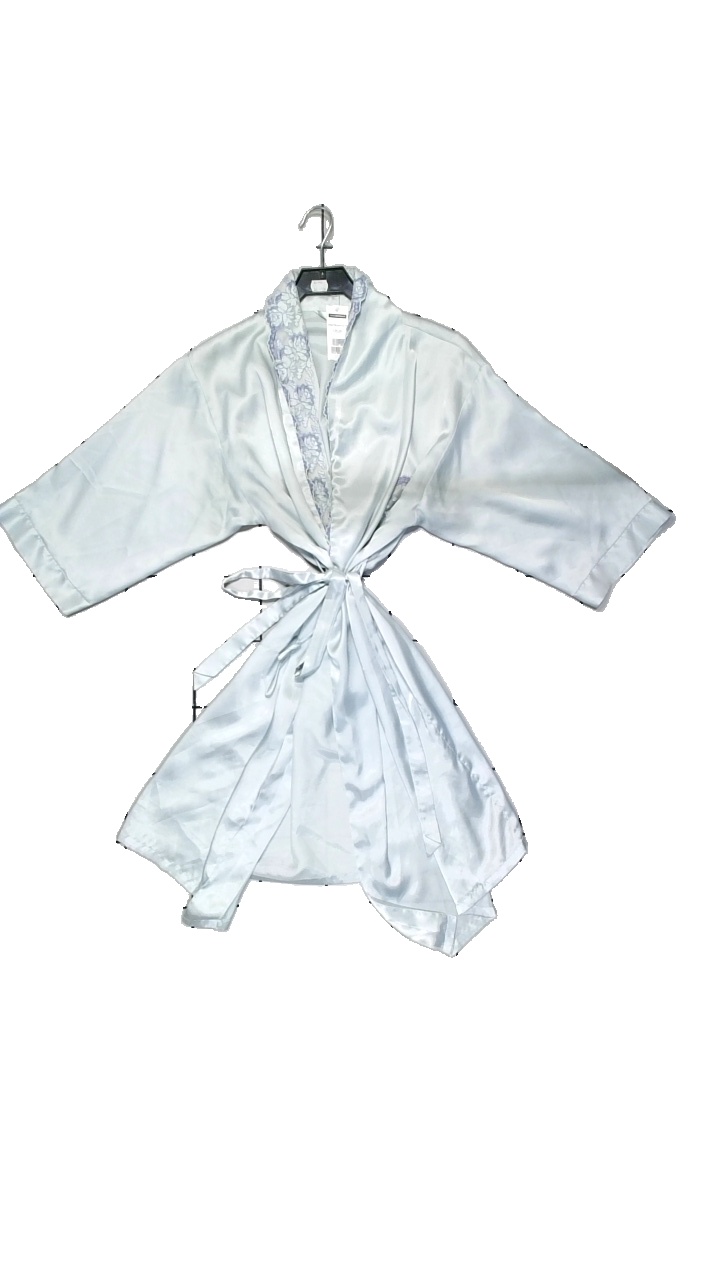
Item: Night Gown (Ladies)
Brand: Le Plisse
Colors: Blue, Multicolor
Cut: Regular, Loose
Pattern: Lace
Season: All
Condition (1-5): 4
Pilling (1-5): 5
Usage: Reuse
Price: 100-150